Brass

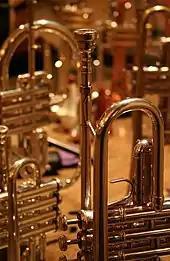
A collection of brass instruments

Brass is more malleable than bronze or zinc. The relatively low melting point of brass (depending on composition) and its flow characteristics make it a relatively easy material to cast. By varying the proportions of copper and zinc, the properties of the brass can be changed, allowing hard and soft brasses. The density of brass is .